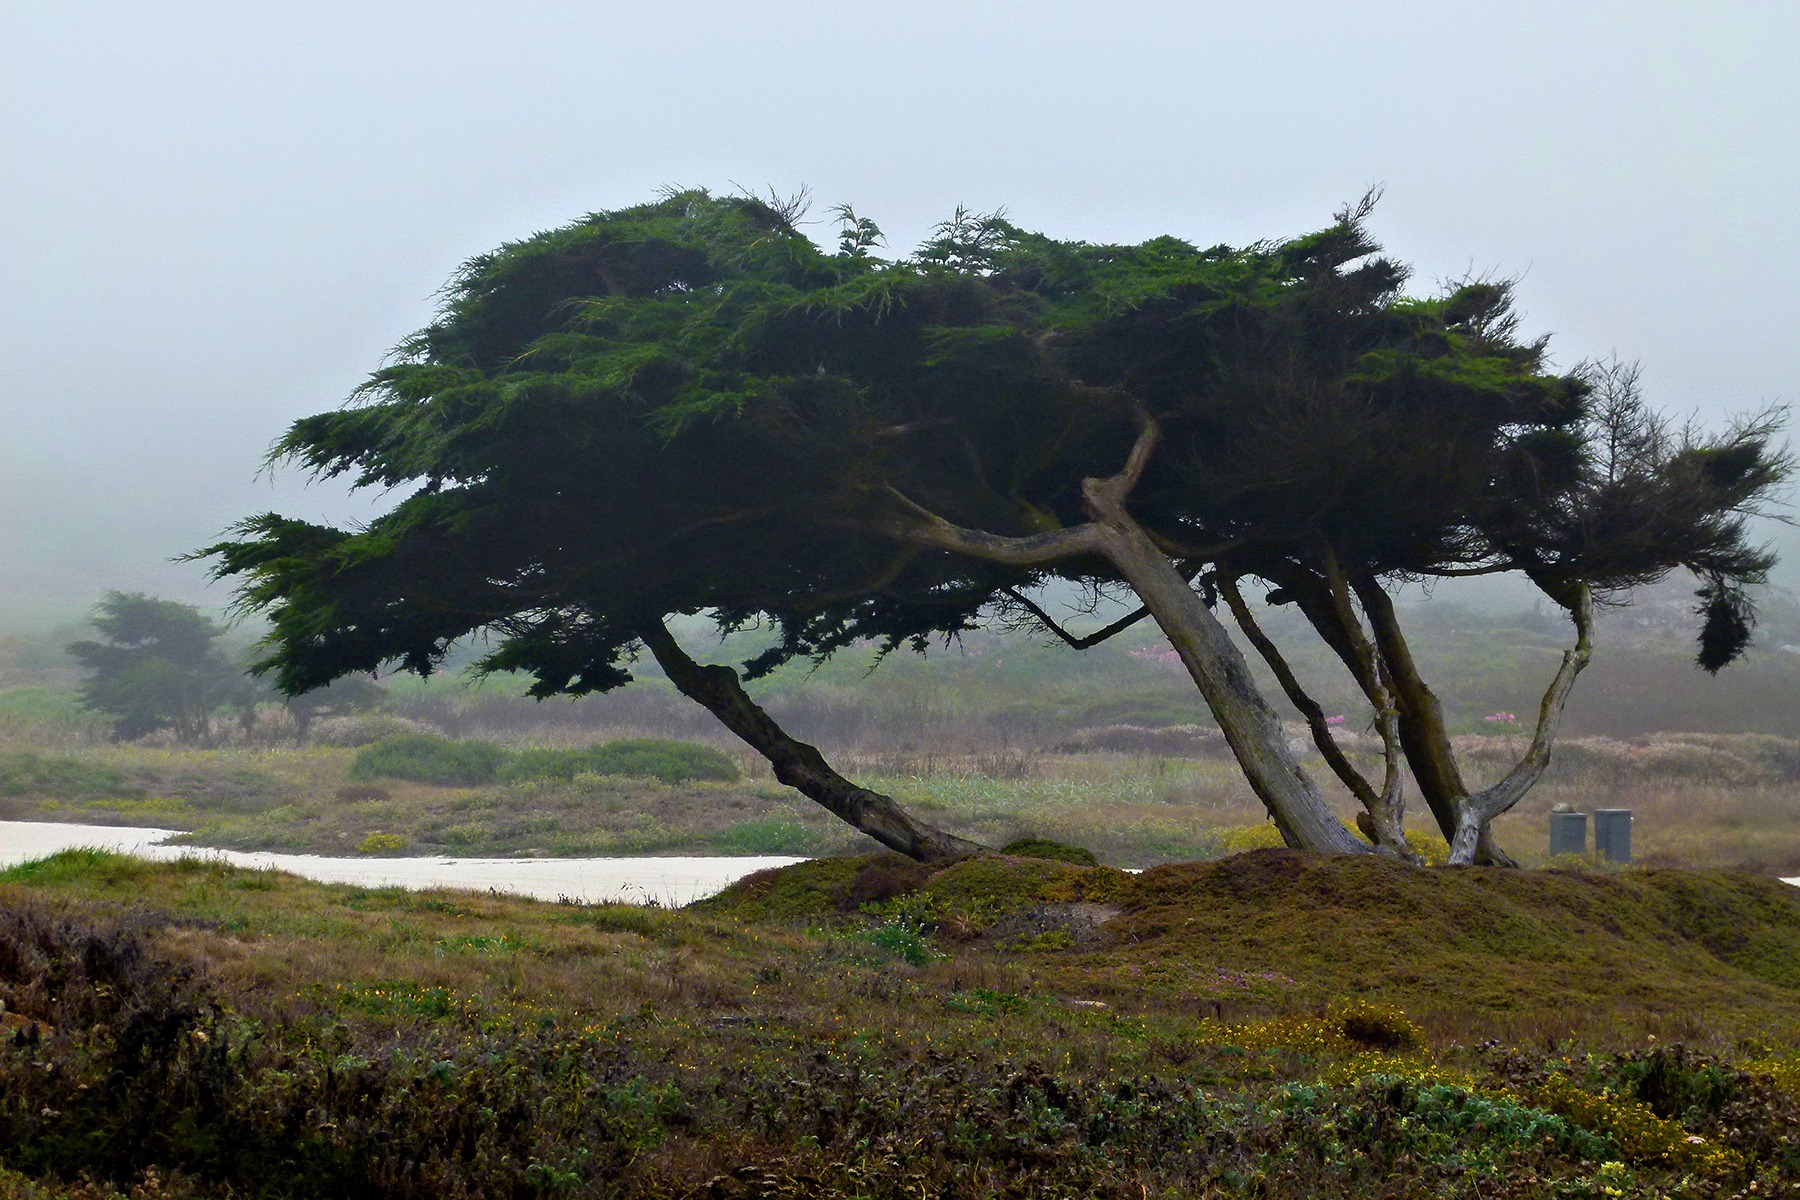
landscape, coast, tree, nature, wilderness, mountain, plant, hill, wind, shoreline, usa, california, savanna, trees, monterey, rural area, woody plant